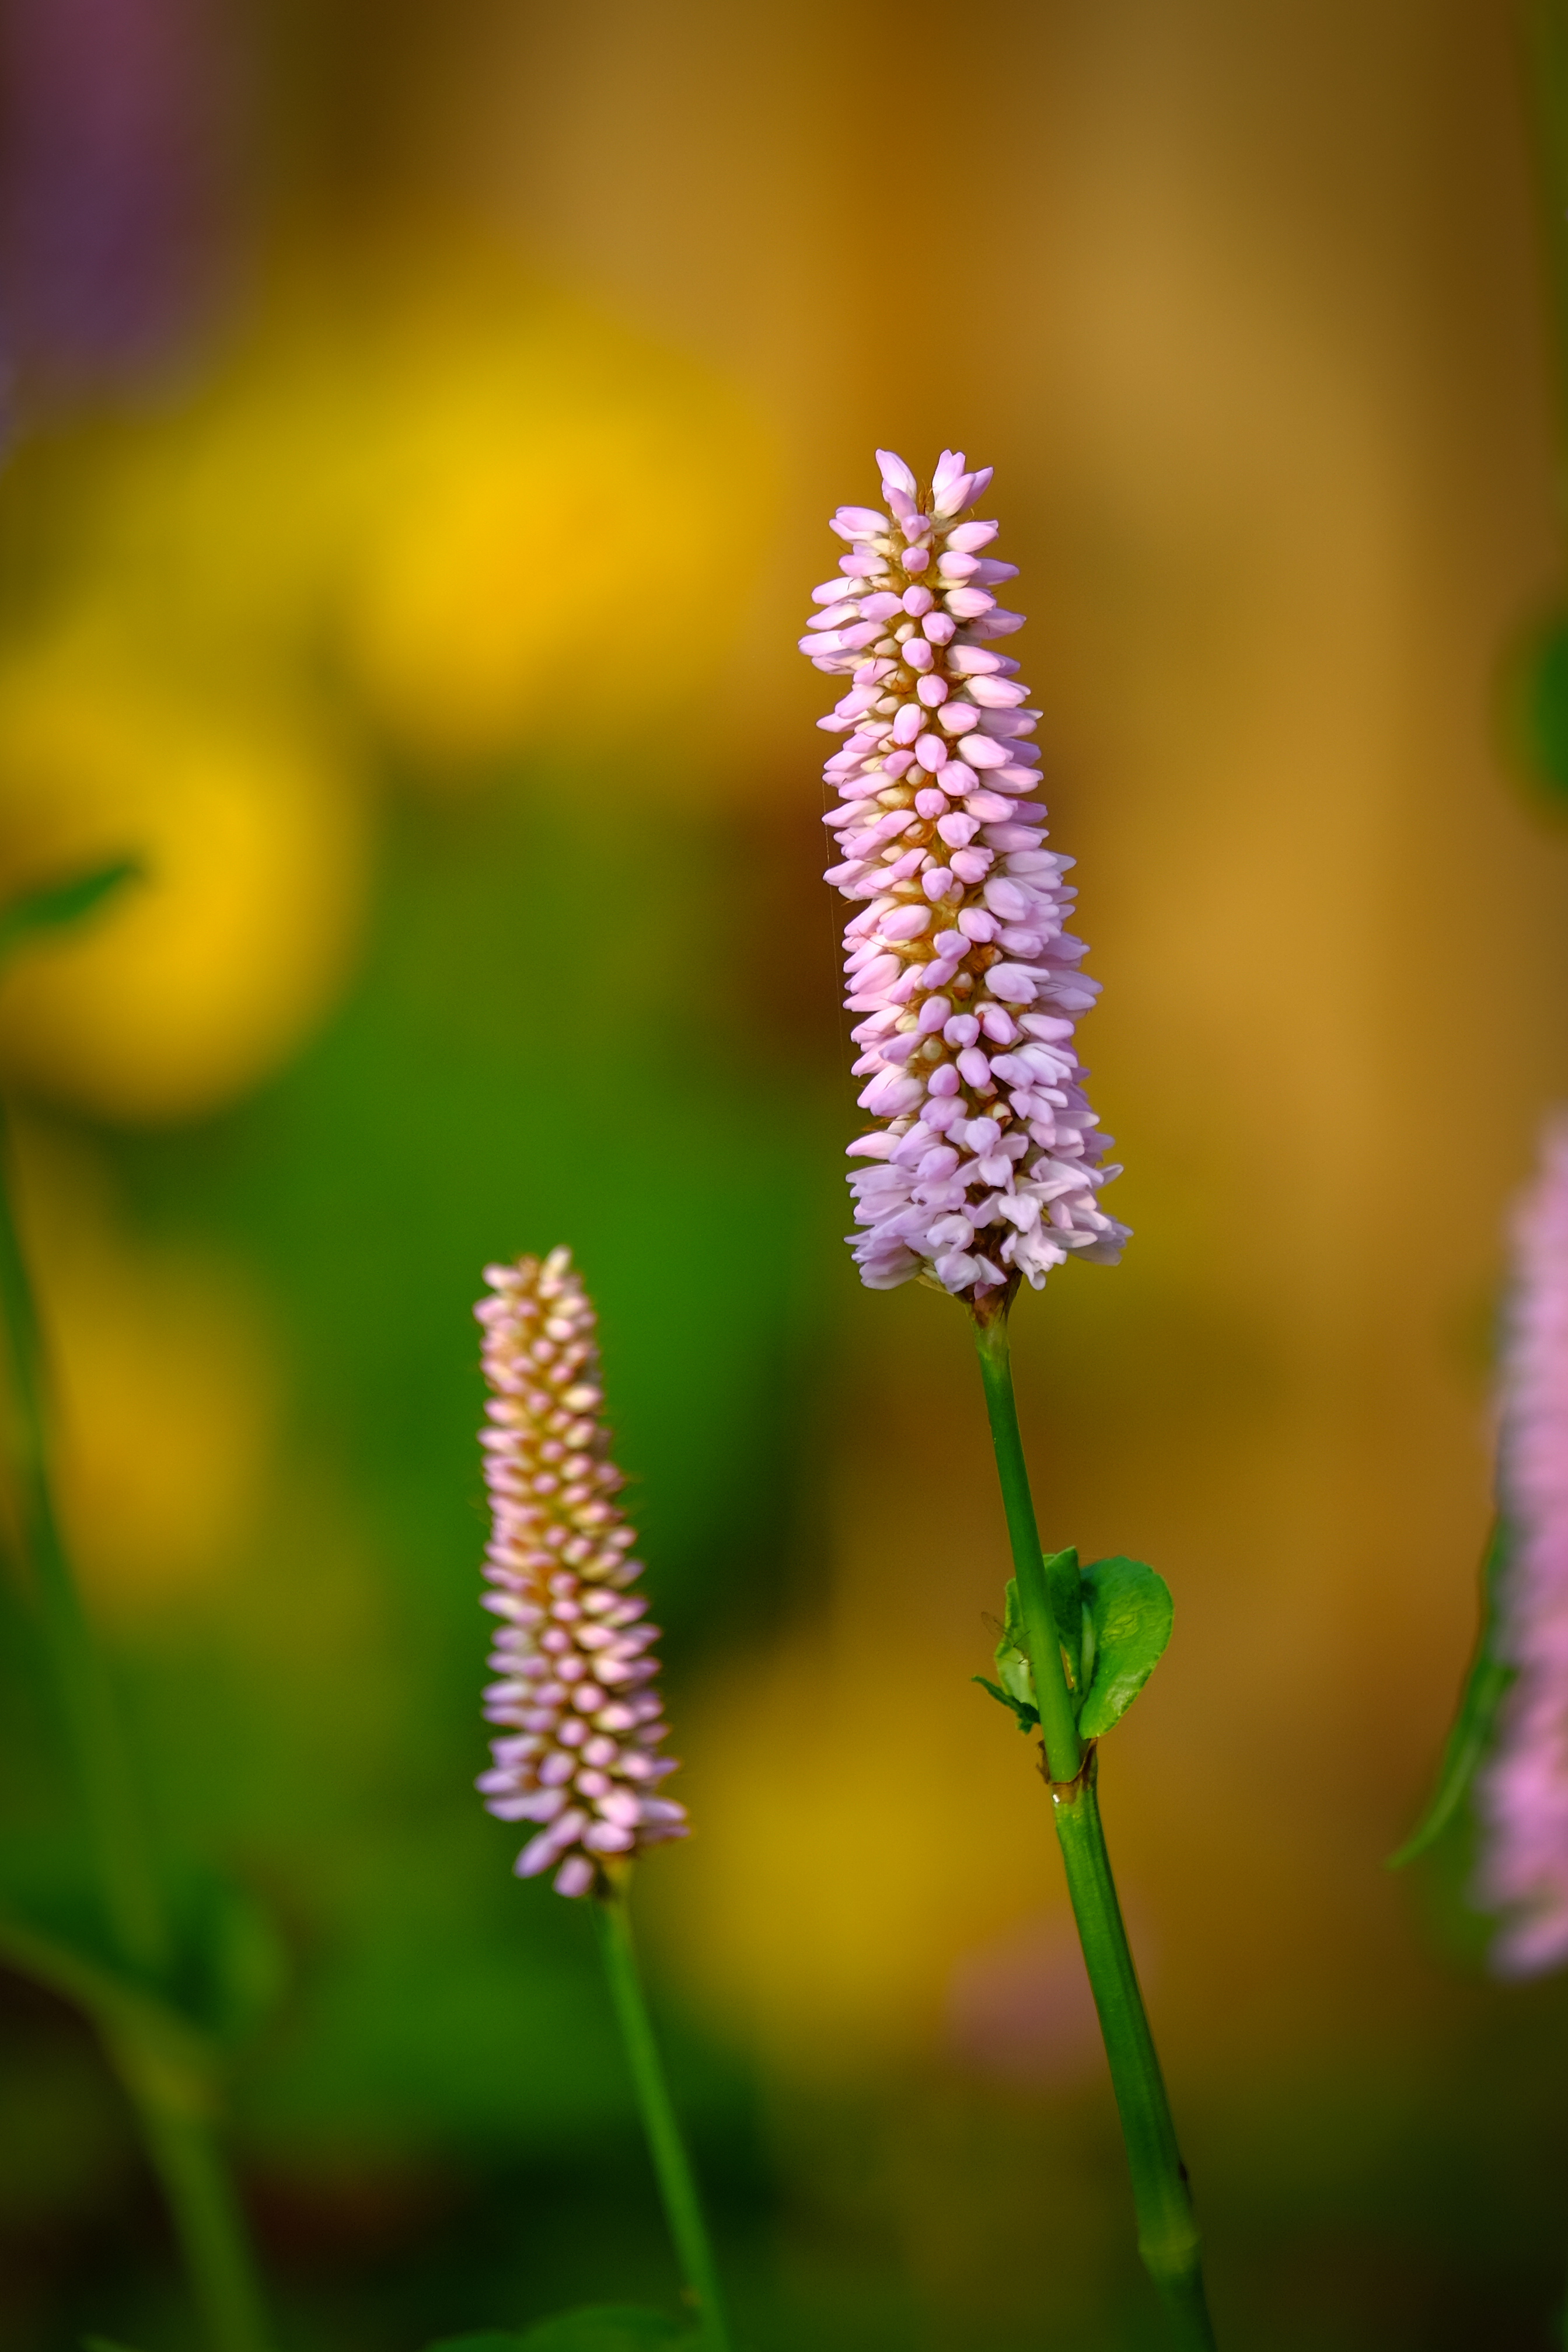
nature, grass, blossom, plant, photography, meadow, leaf, flower, petal, green, botany, flora, wildflower, close up, macro photography, flowering plant, plant stem, land plant